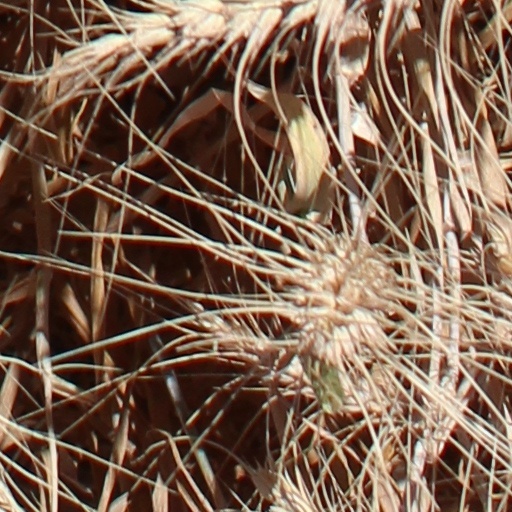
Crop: wheat